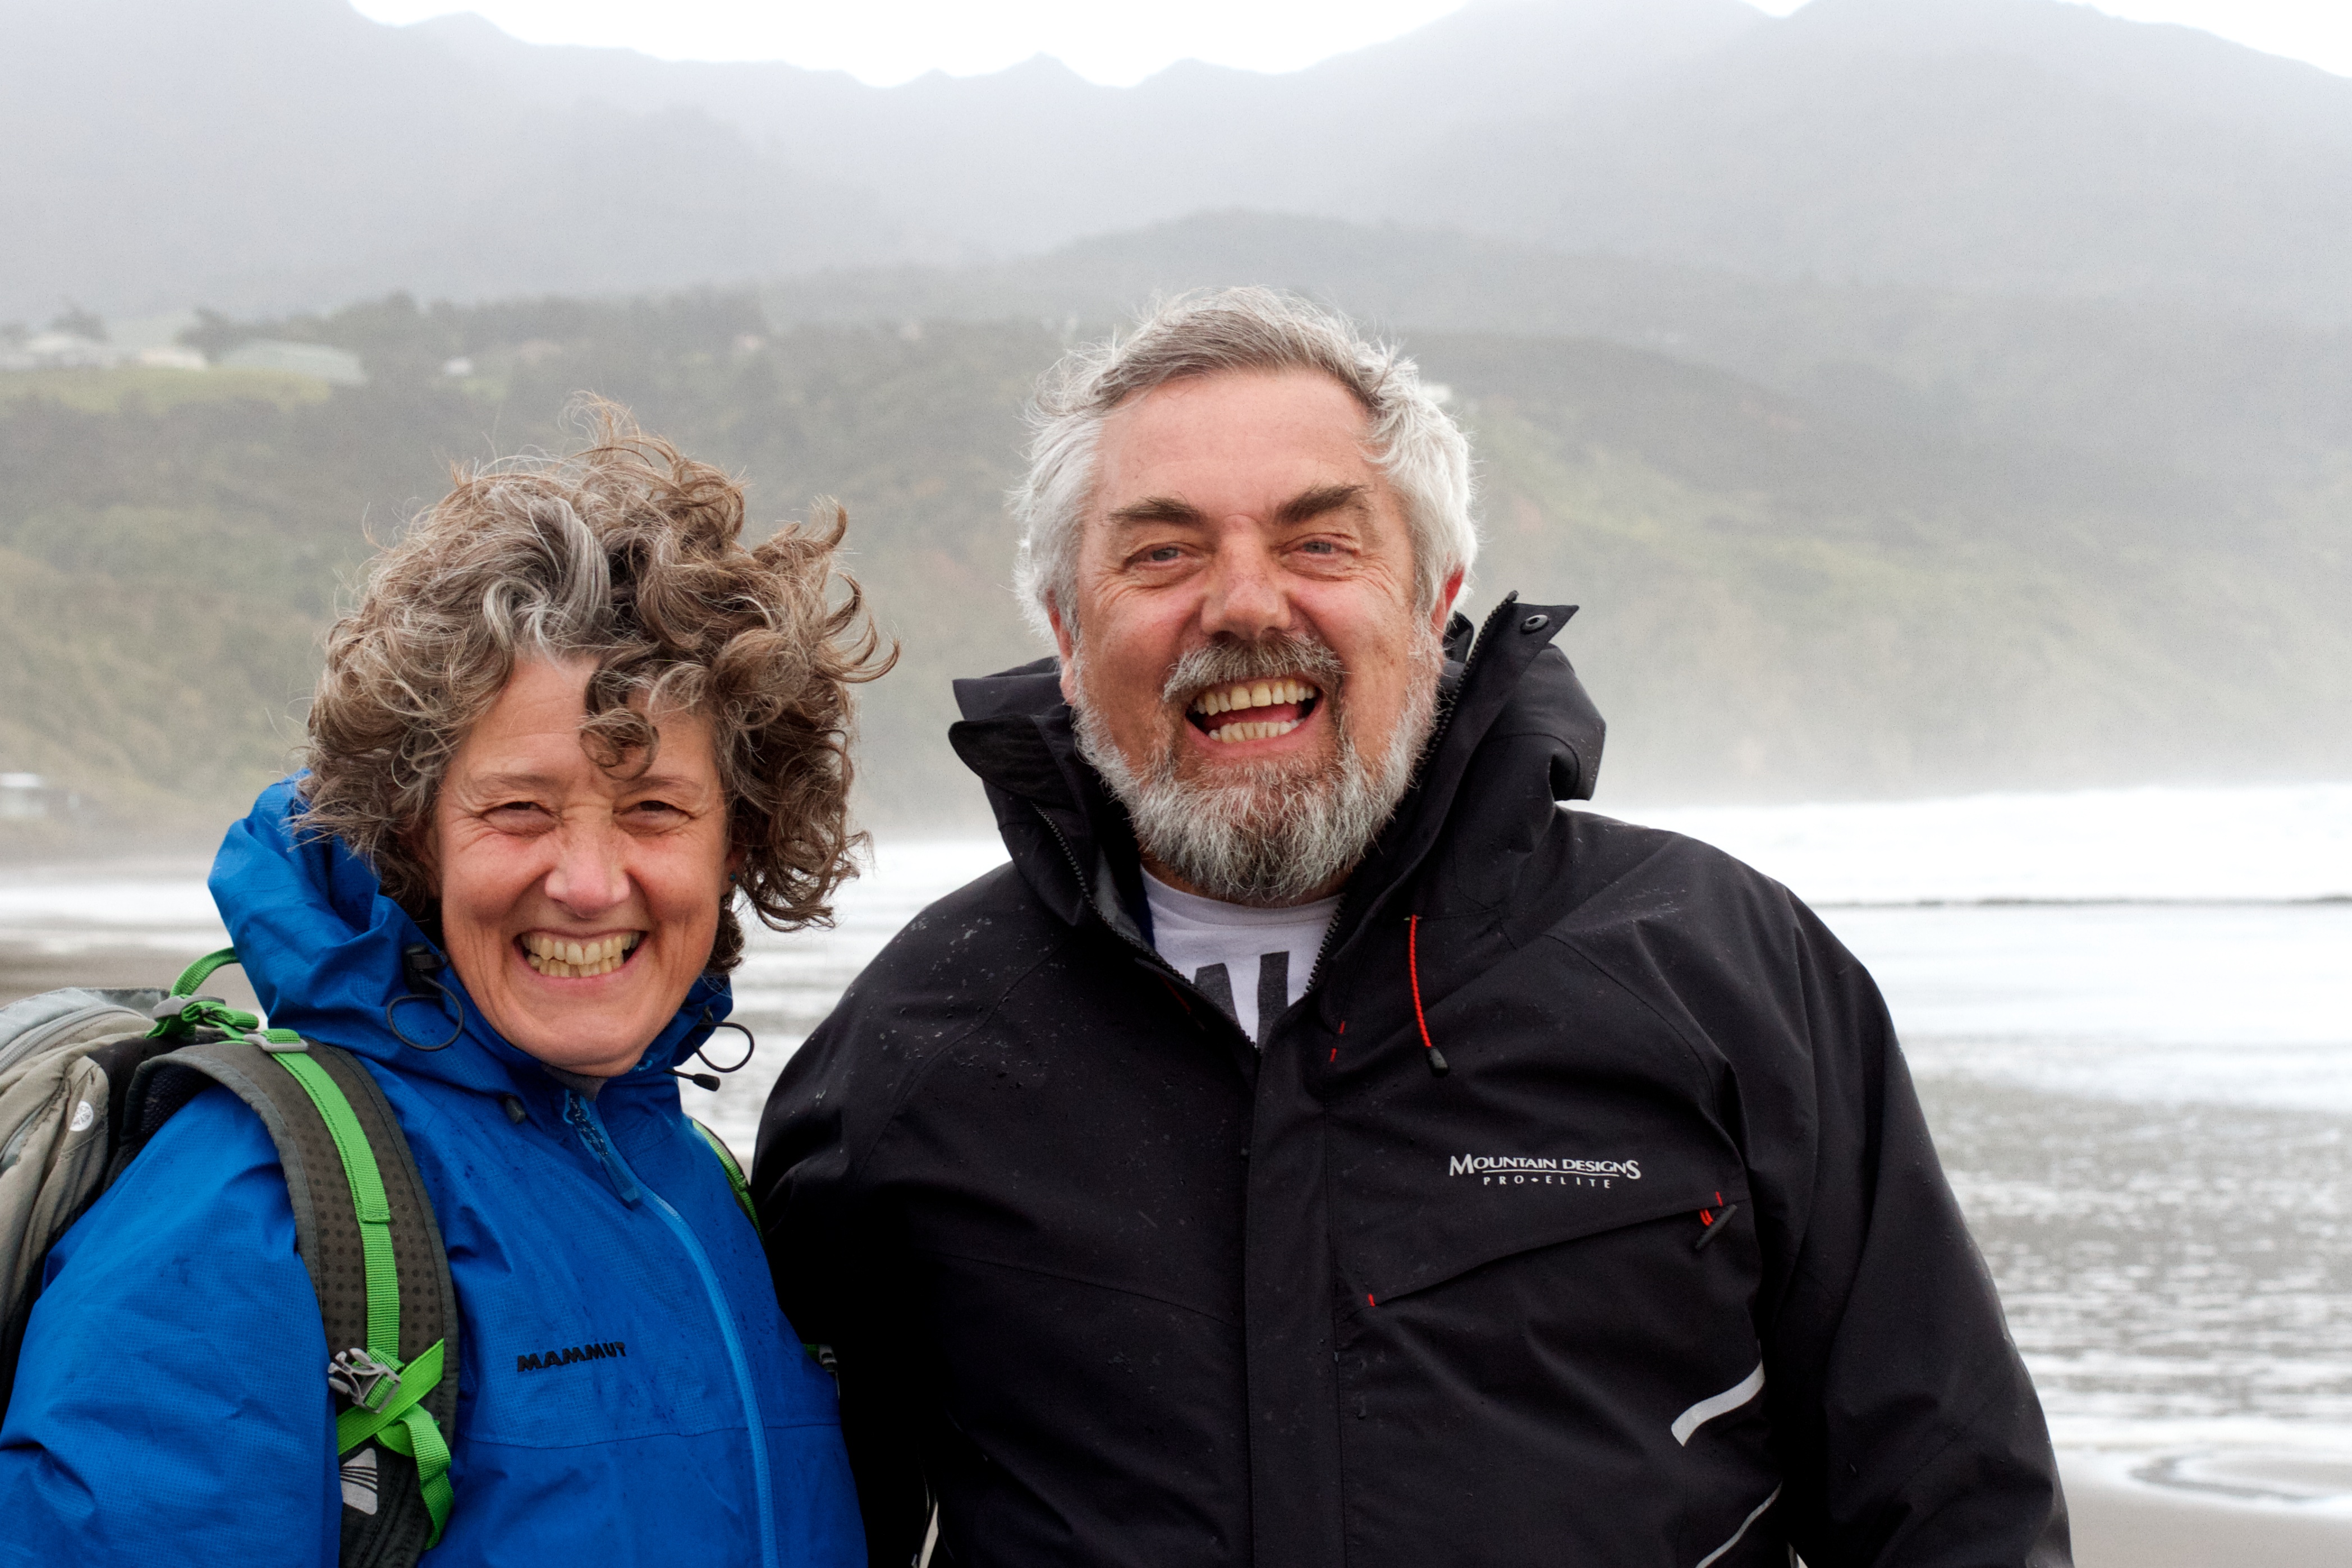
snow, winter, people, summit, team, facial hair